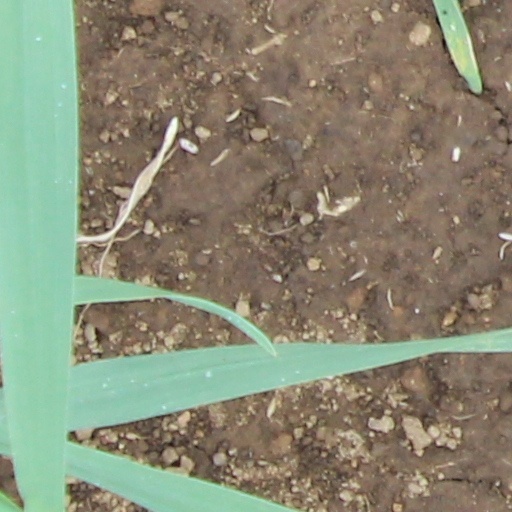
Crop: wheat